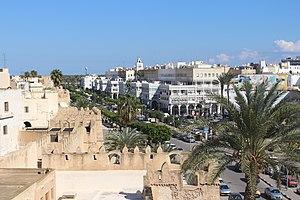
C'est une vue panoramique à partir d'une tour d'observation de la Casbah de Sfax. À partir de cette vue panoramique, on peut voir la muraille de Sfax, l'Avenue Ali Balhaouane et les bâtiments en regard avec l'Avenue Ali Balhaouane.